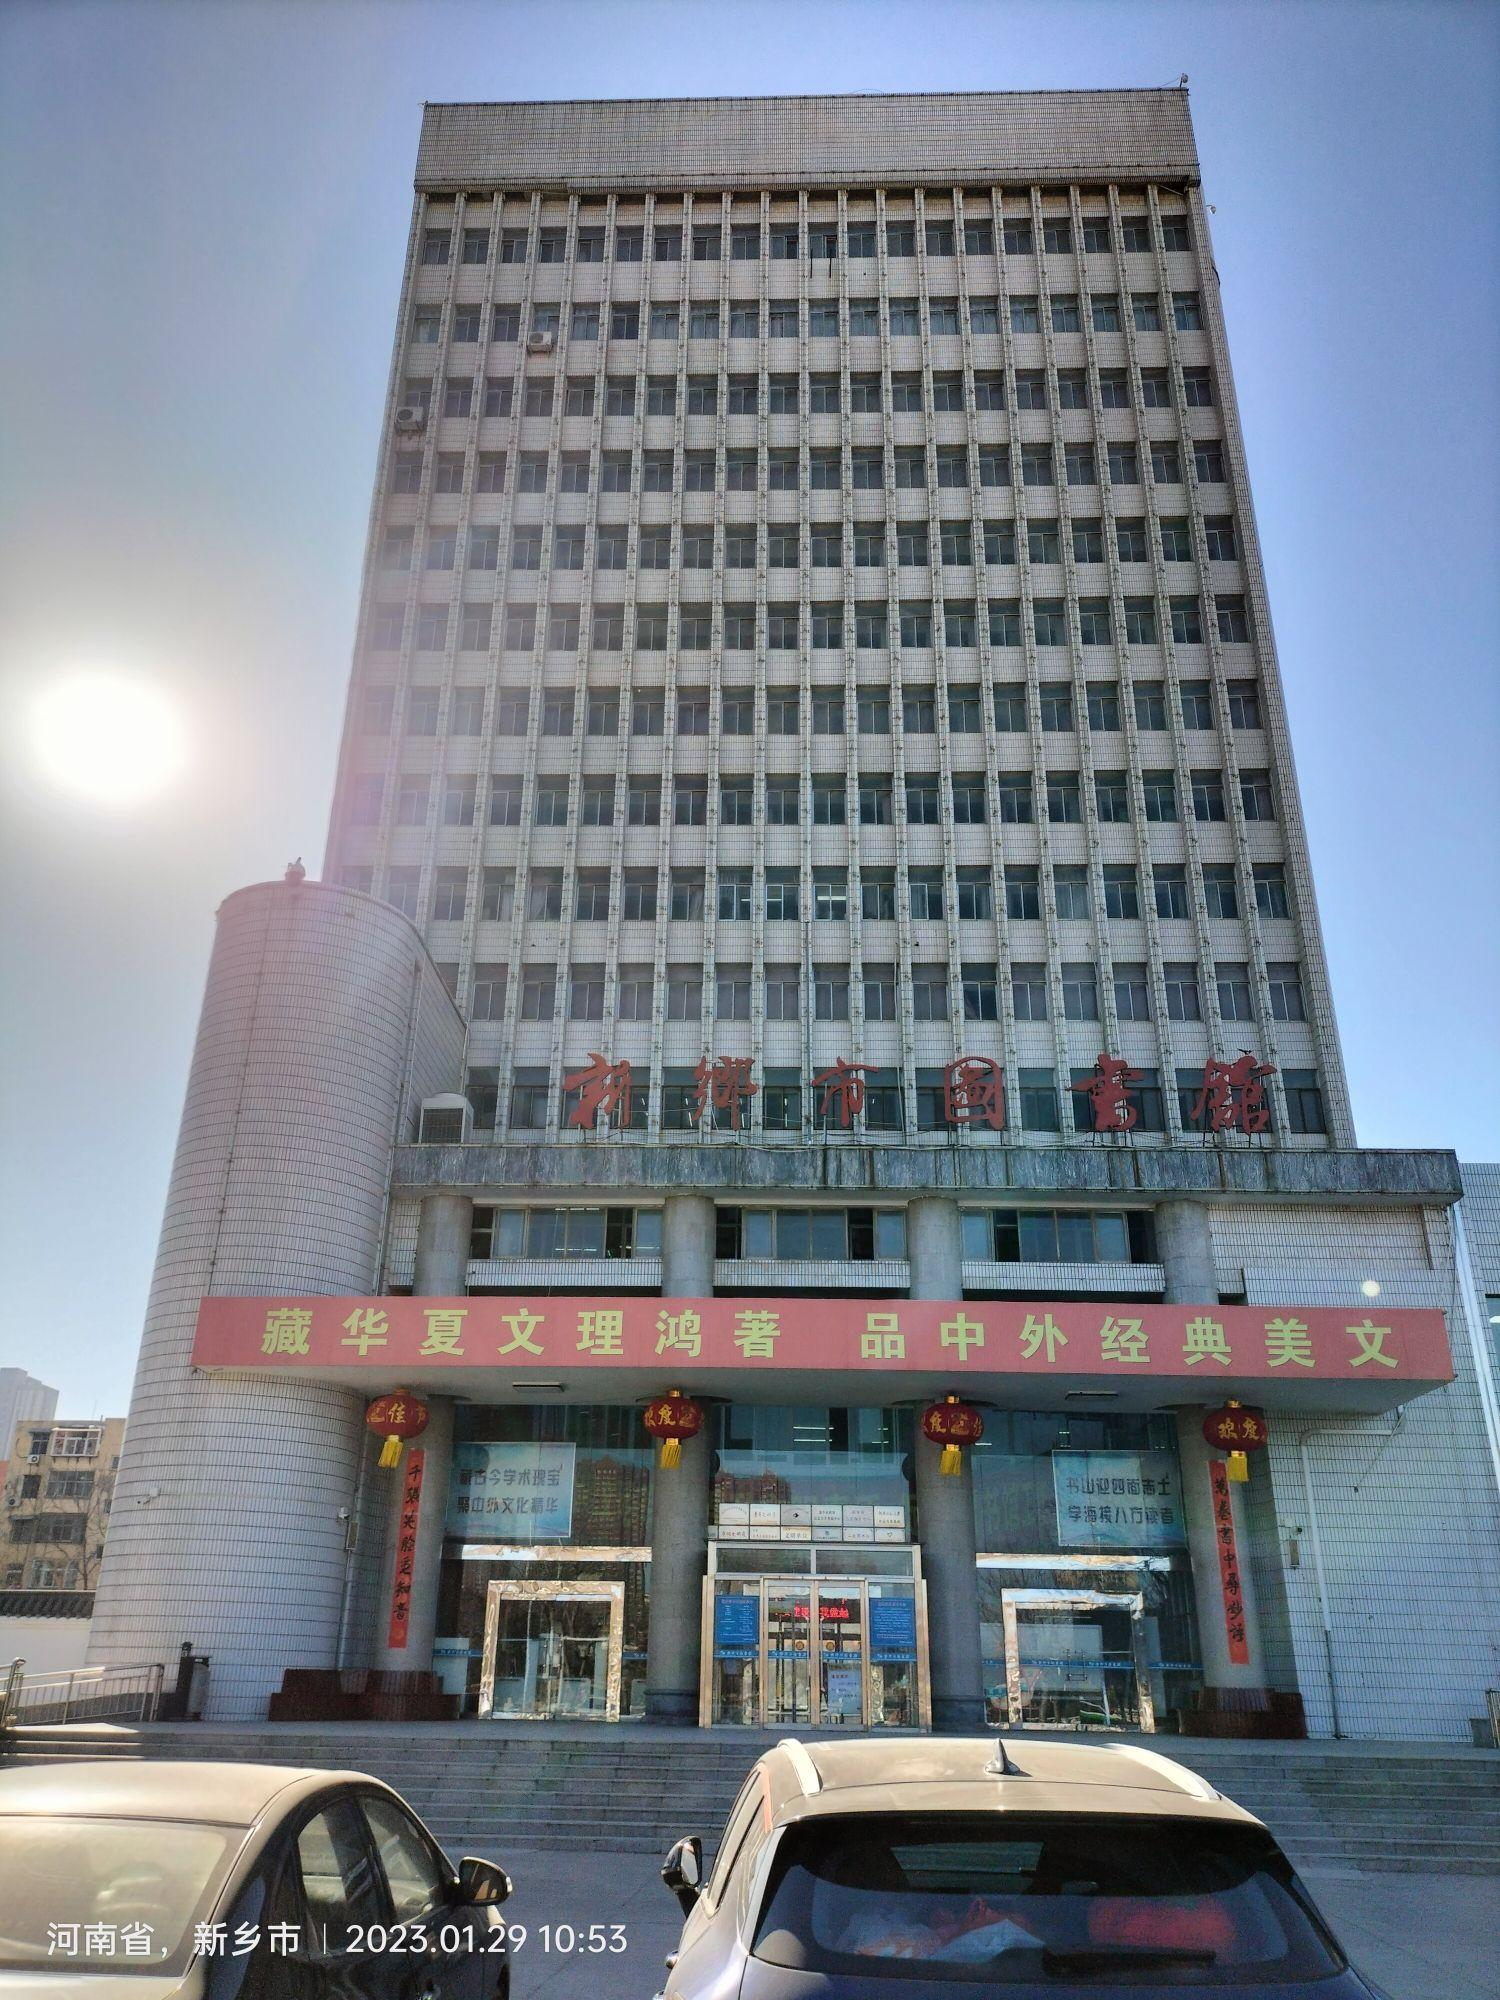
地标名称：新乡市图书馆
所在城市：新乡市·红旗区